Nakafukura Station

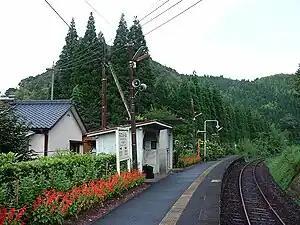
Nakafukura Station in August 2003

is a passenger railway station located in the Hayato neighborhood of the city of Kirishima, Kagoshima, Japan. It is operated by of JR Kyushu and is on the Hisatsu Line.